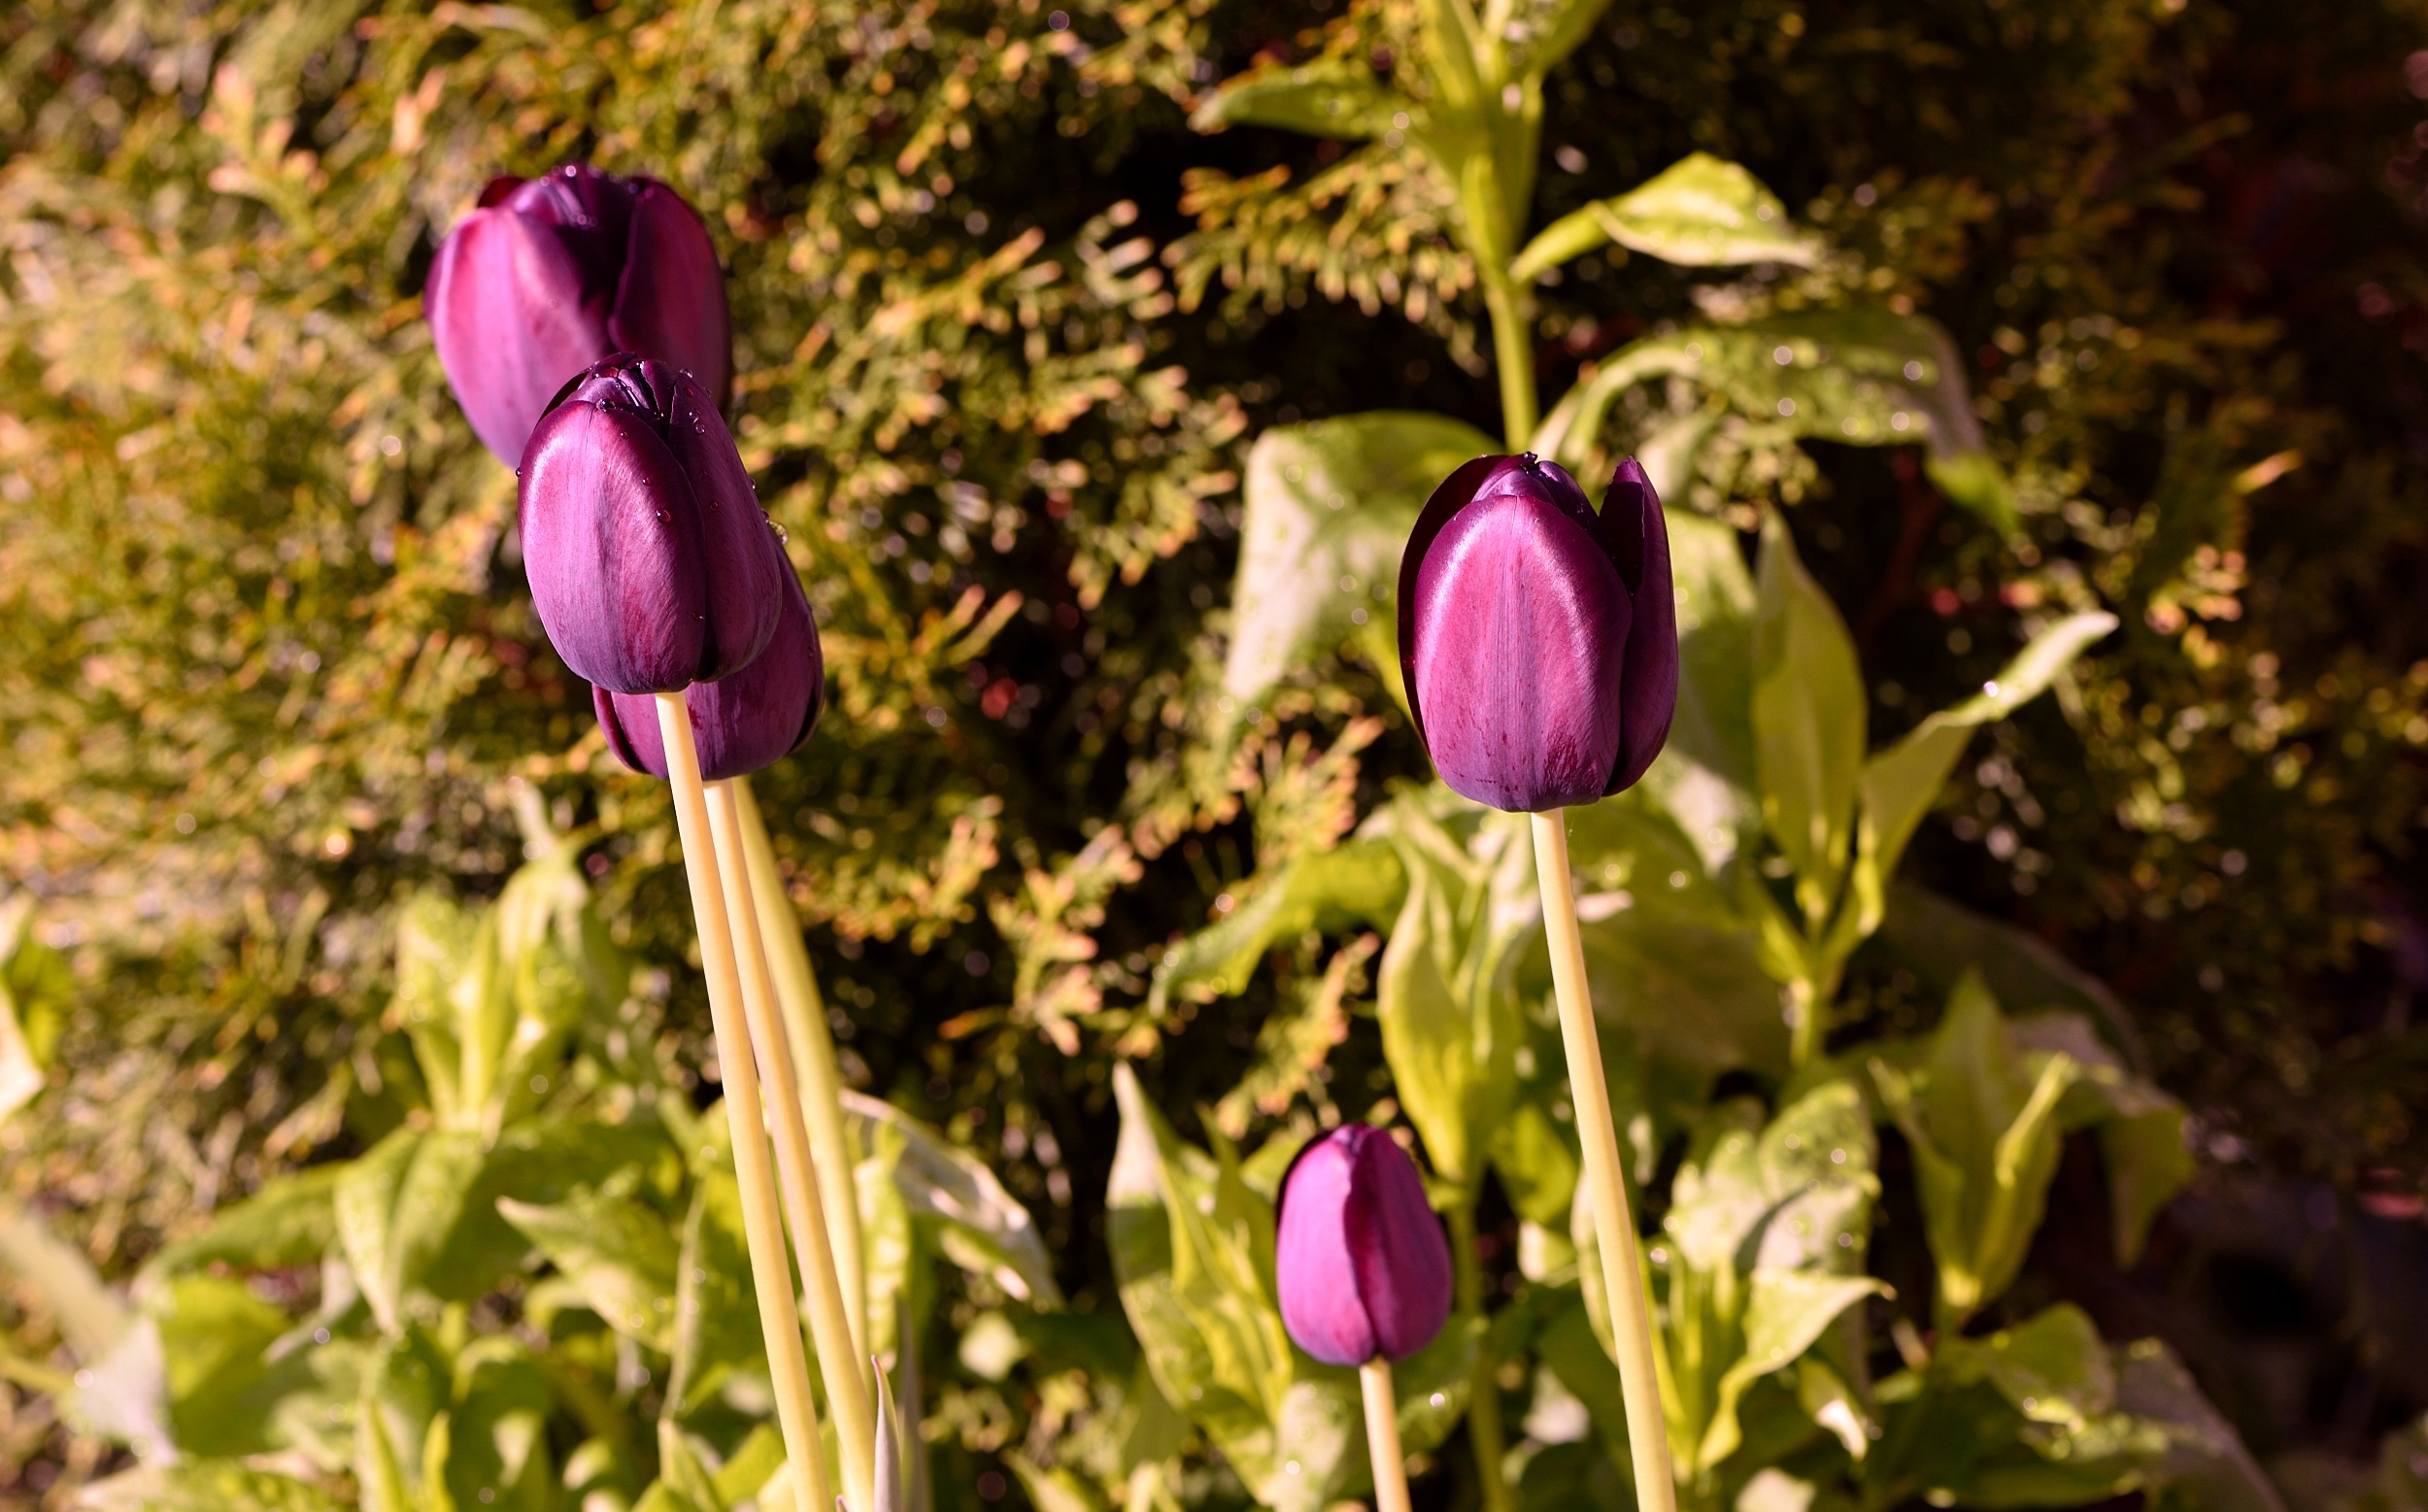
blossom, plant, flower, petal, botany, garden, flora, wildflower, flowers, violet, tulips, spring flowers, flowering plant, cut flowers, land plant